Sella, Spain

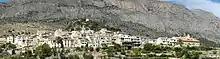
View of Sella

Sella is a municipality in the "comarca" of Marina Baixa in the province of Alicante, Spain. Every year the first weekend of October Sella celebrates its "Festa Major"; "Festes de l'Aurora".